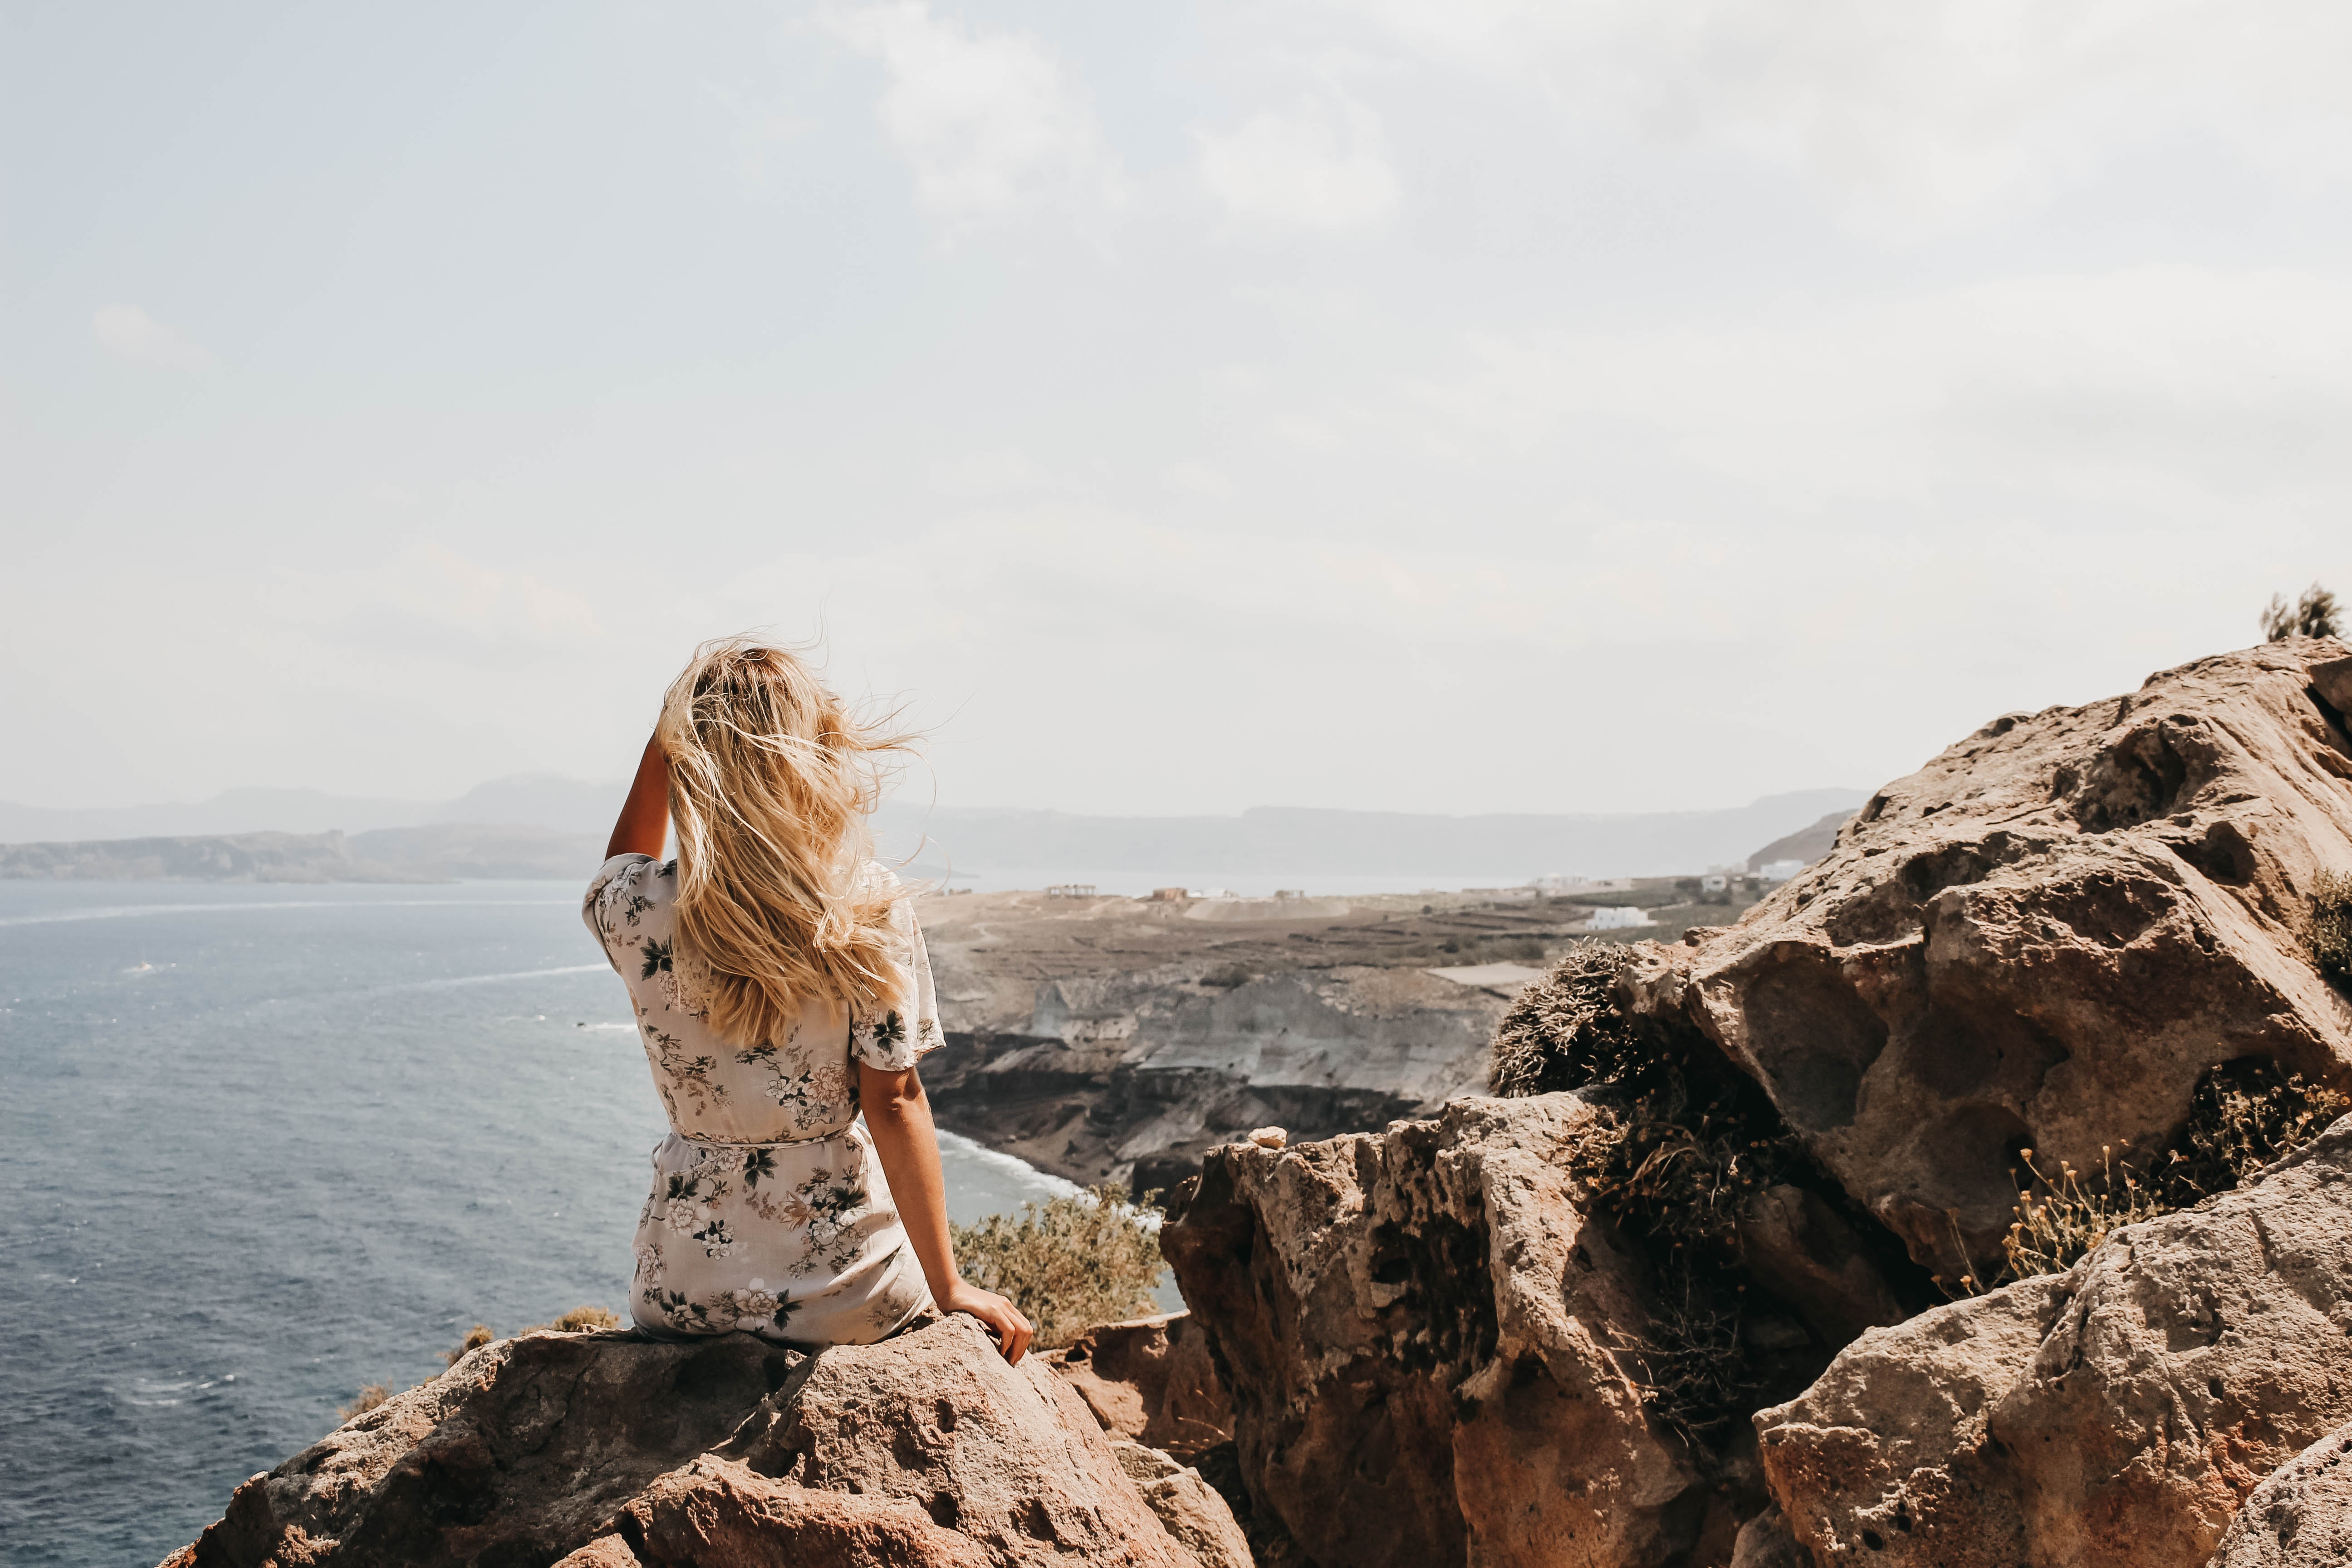
rock, sea, cliff, klippe, coast, sky, promontory, wood, terrain, formation, coastal and oceanic landforms, ocean, geology, outcrop, photography, vacation, landscape, cape, horizon, beach, badlands, headland, skerry